2021–2022 Dutch cabinet formation

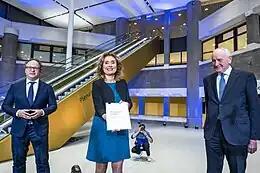
Speaker of the House Vera Bergkamp (middle) receives report from informateurs Wouter Koolmees (left) and Johan Remkes (right).

On 5 October, the House of Representatives held a debate on Remkes' report. During the debate, a motion was passed to appoint Johan Remkes and Wouter Koolmees as informateurs. For the duration of the formation, Koolmees relinquished his duties as Minister of Social Affairs and Employment, but did not resign. The substantive negotiations between the parties mainly took place between Sophie Hermans (VVD), Rob Jetten (D66), Pieter Heerma (CDA) and Carola Schouten (CU).